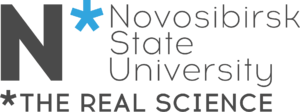
L'université d'État de Novossibirsk est une université russe de haut niveau, située à Akademgorodok - cité scientifique à quelques kilomètres au sud du centre de Novossibirsk et dont elle profite des structures. Ainsi, la majorité des professeurs et maîtres de conférence de l'université sont également des chercheurs des différents instituts de la division sibérienne de l'Académie des sciences de Russie, dont l'université fait également partie. Les étudiants profitent aussi de cette association et effectuent pour la plupart des stages de fin d'études dans les divers instituts d'Akademgorodok.